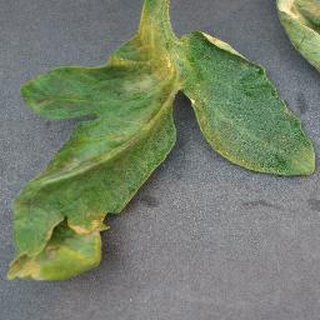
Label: tomato_late_blight